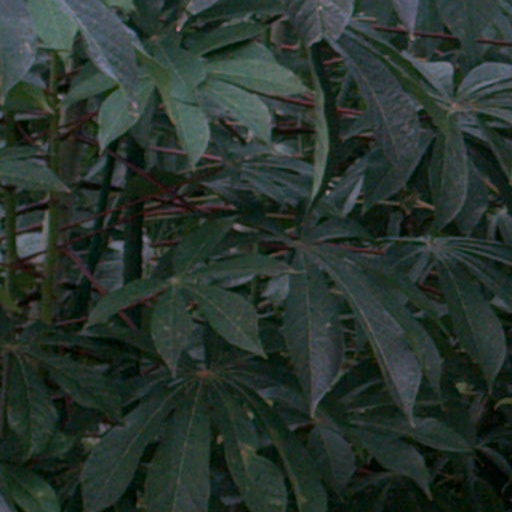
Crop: cassava